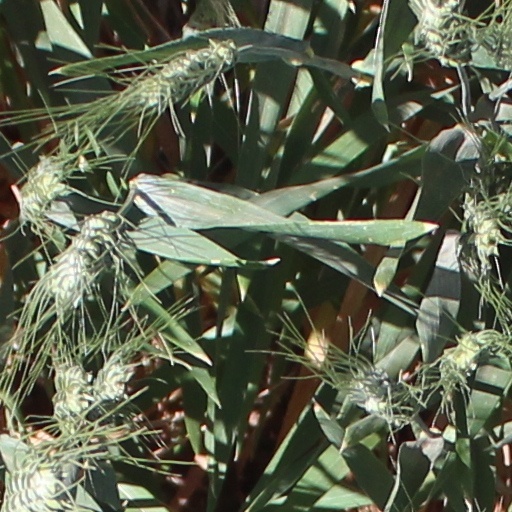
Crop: wheat